Karam Elahi Bandial

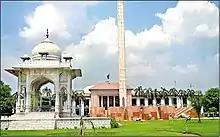
Beautiful view of Punjab Assembly Lahore - panoramio.jpg

Karam Elahi Bandial is a Pakistani politician who was a Member of the Provincial Assembly of the Punjab, from 2008 to May 2018.